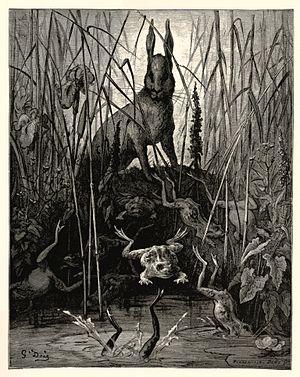
Le Lièvre et les Grenouilles est la quatorzième fable du livre II de Jean de La Fontaine situé dans le premier recueil des Fables de La Fontaine, édité pour la première fois en 1668.